Sườn nướng

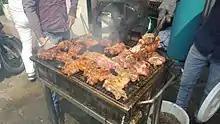
Grilling pork ribs in Ho Chi Minh City, Vietnam

 is Vietnamese marinated charcoal-grilled pork chop.